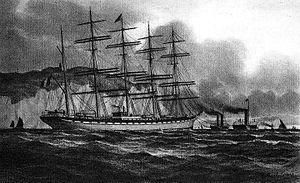
Le France I est l'un des plus grands cinq-mâts barques, à coque et mâts d'acier, de son temps. Il a été construit en 1890 par le chantier écossais D. & W. Henderson & Son de Partick, près de Glasgow, pour l'armement Bordes et fils de Dunkerque, la première flotte française de voiliers-cargos cap-horniers et la deuxième mondiale à cette époque.